Christianity in Ethiopia

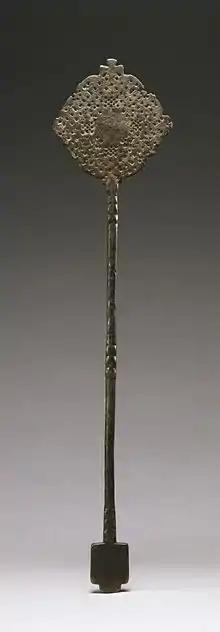
13th century Solomonic dynasty hand cross

The Syriac Nine Saints and Sadqan missionaries expanded Christianity far beyond the caravan routes and the royal court through monastic communities and missionary settlements from which Christianity was taught. The efforts of these Eastern Rite Syriac missionaries from Assyria (Mesopotamia and south east Anatolia), Asia Minor and Aramea (Syria) facilitated the Church’s expansion deep into the interior and caused friction with the traditions of the local people. The Syriac Christian missions also served as permanent centers of Christian learning in which Syriac speaking monks finally began to translate the Bible and other religious texts from Greek and Aramaic into Ethiopic so that their Ethiopian converts could actually read Scripture. These translations were vital to the spread of Christianity, no longer a religion for the small percentage of Ethiopians who could read Greek or Aramaic/Syriac, throughout Ethiopia.